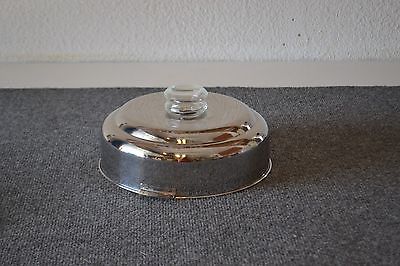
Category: coffee maker